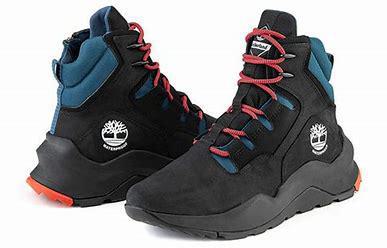
Brand: Timberland
Model: Madbury